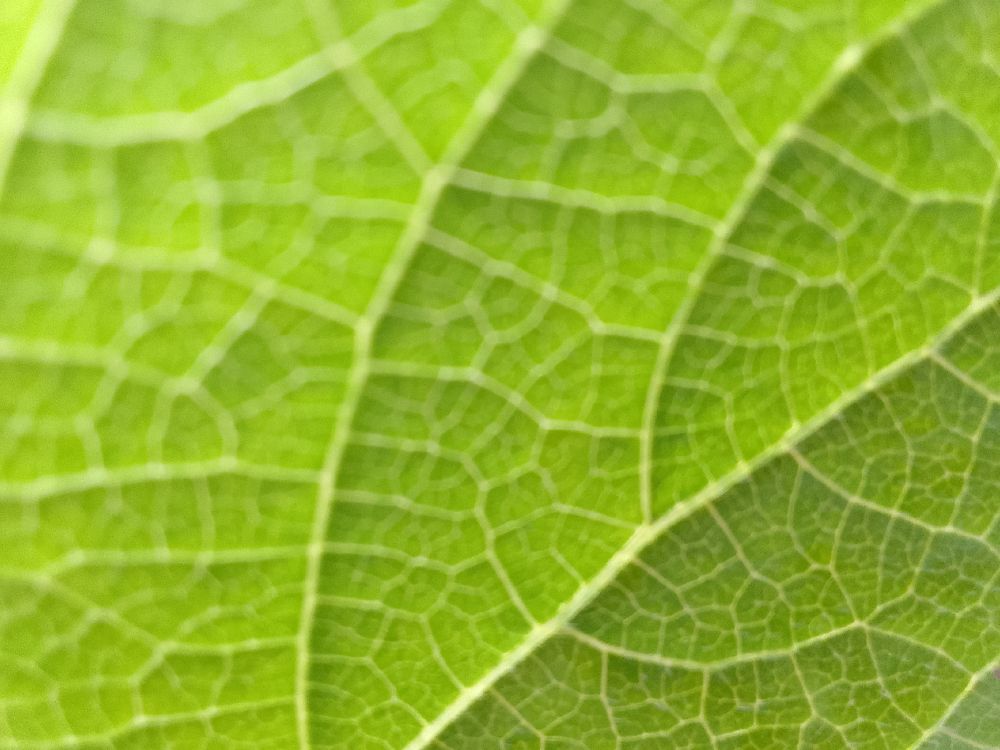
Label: healthy